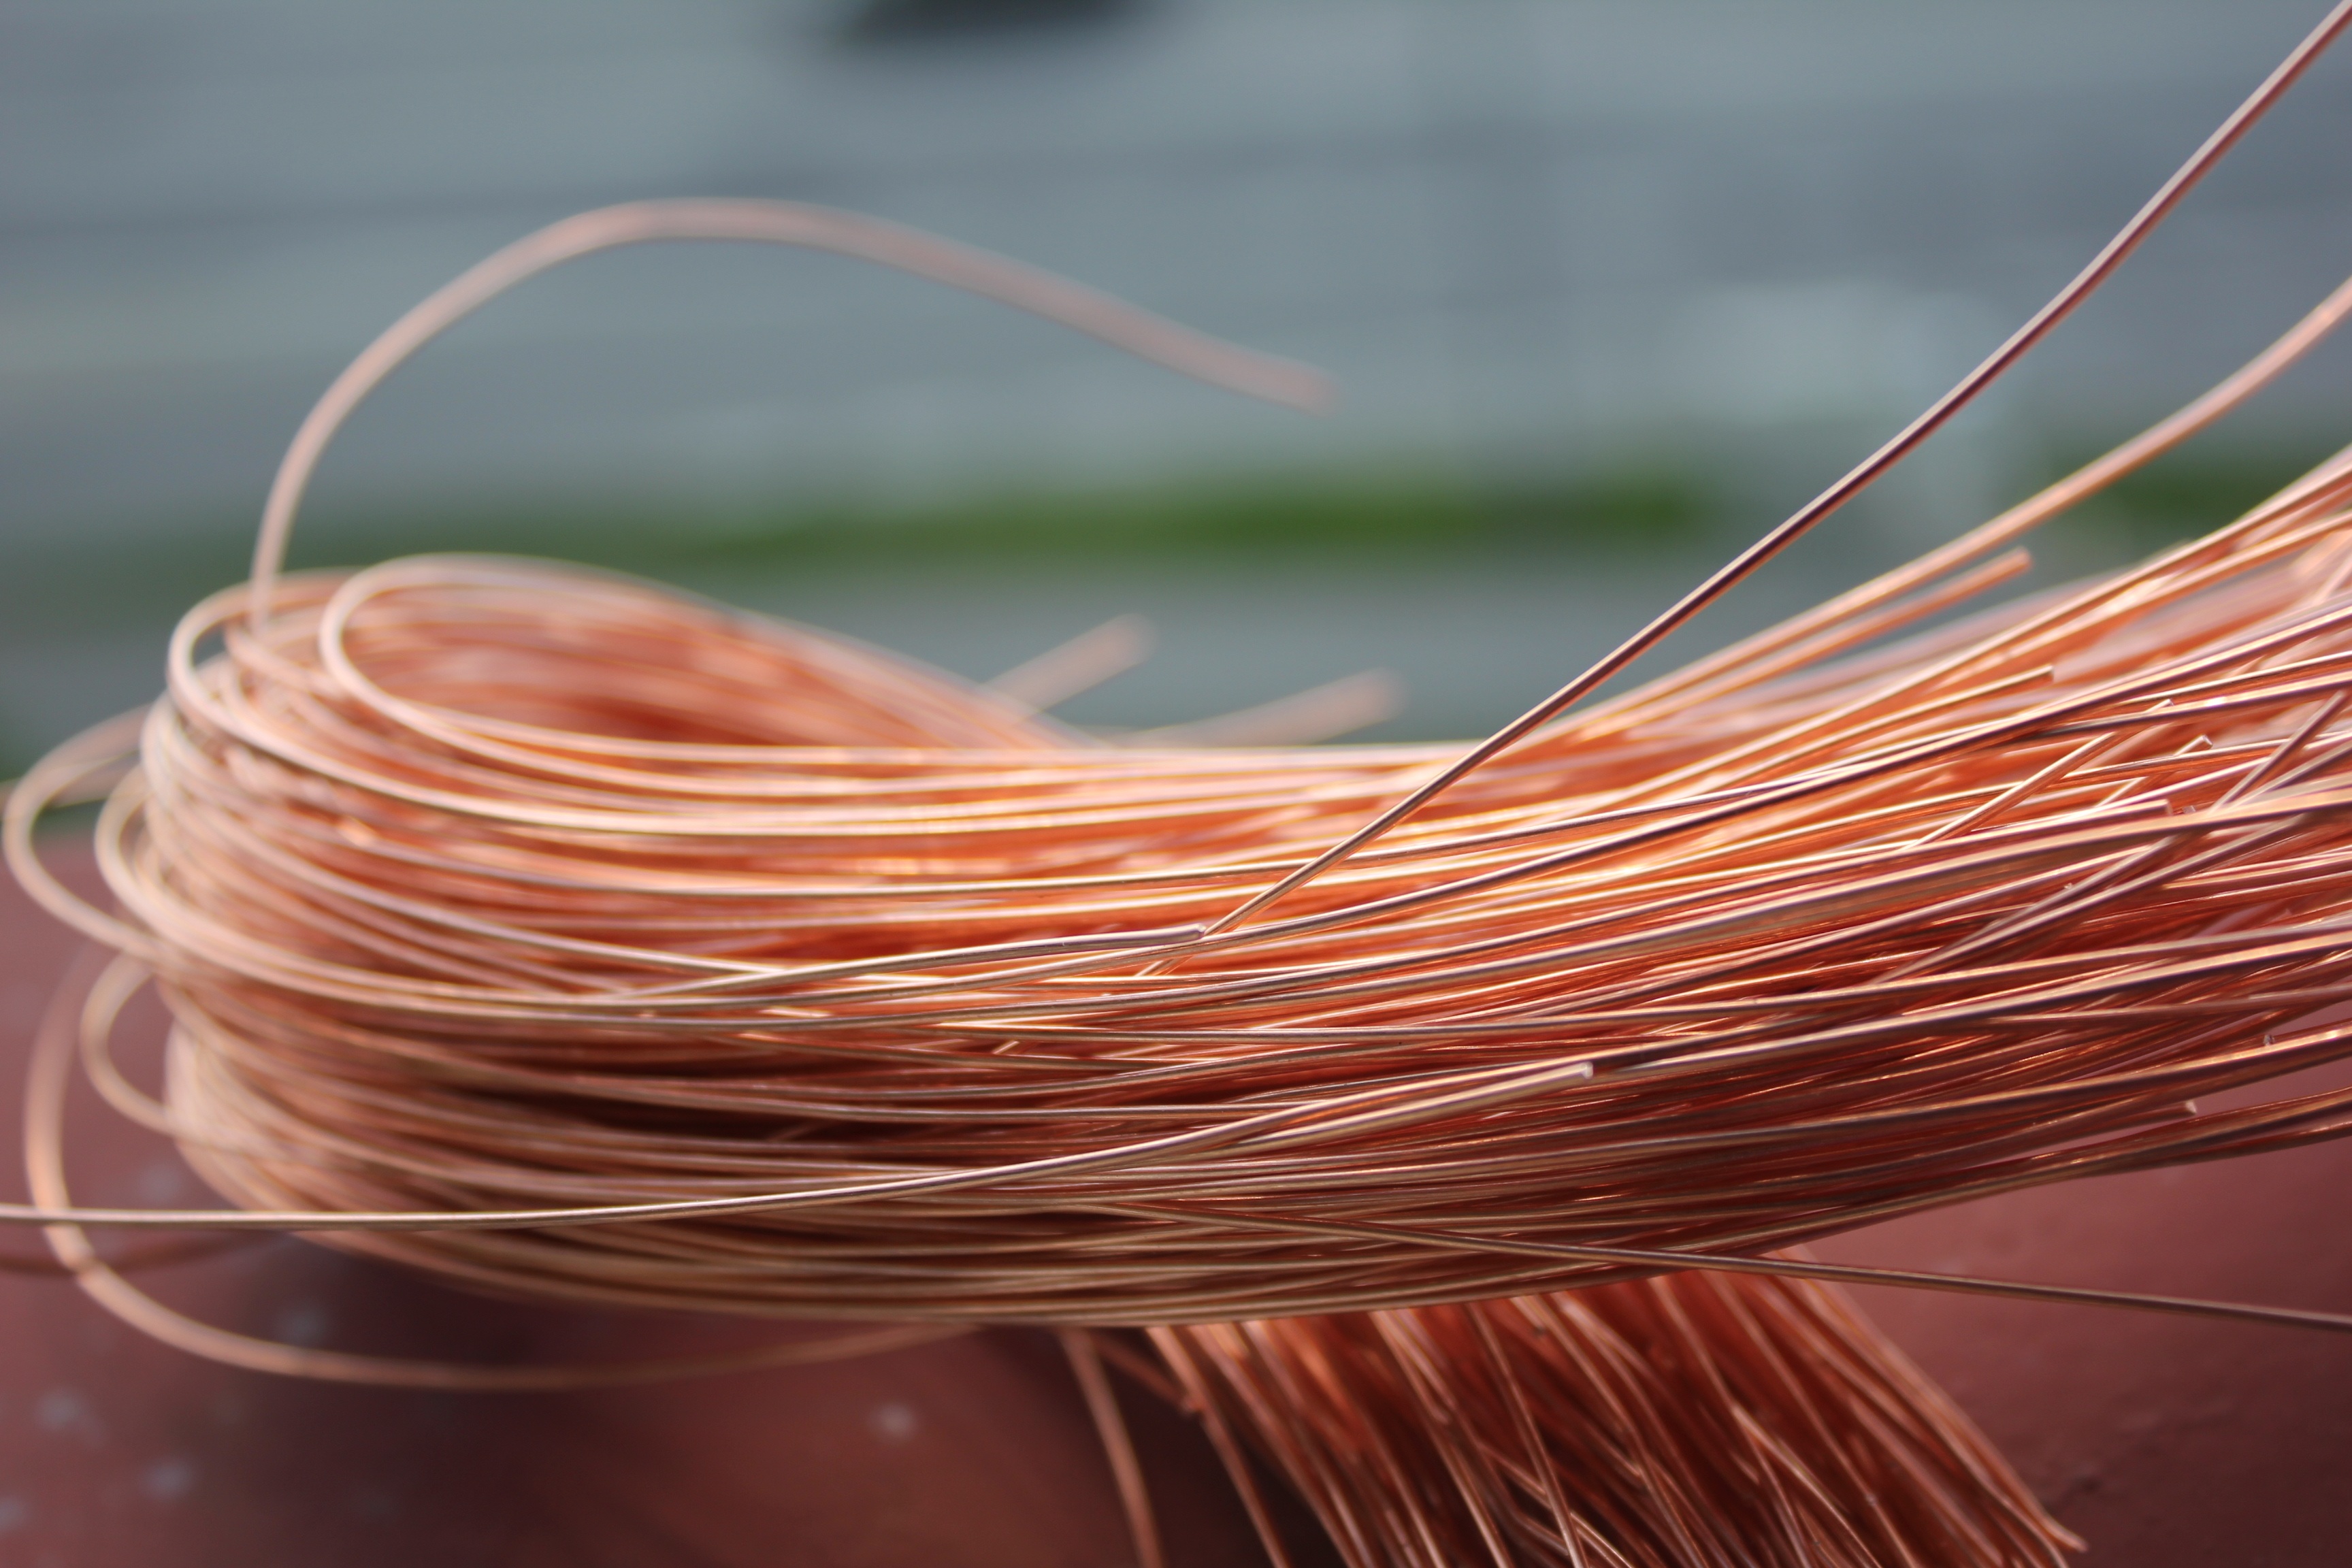
sky, sun, wire, metal, material, close up, copper, or, macro photography, electronics accessory